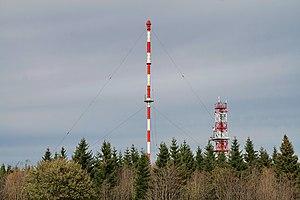
Torfhaus est un hameau en Allemagne qui fait partie de la commune de Clausthal-Zellerfeld dans l'arrondissement de Goslar en Basse-Saxe. Situé dans le Haut-Harz à une altitude de 800 m s. m., c'est la place peuplée la plus haute de Basse-Saxe.